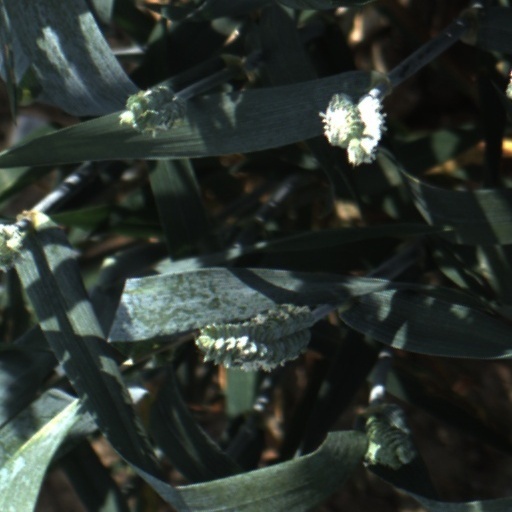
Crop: wheat